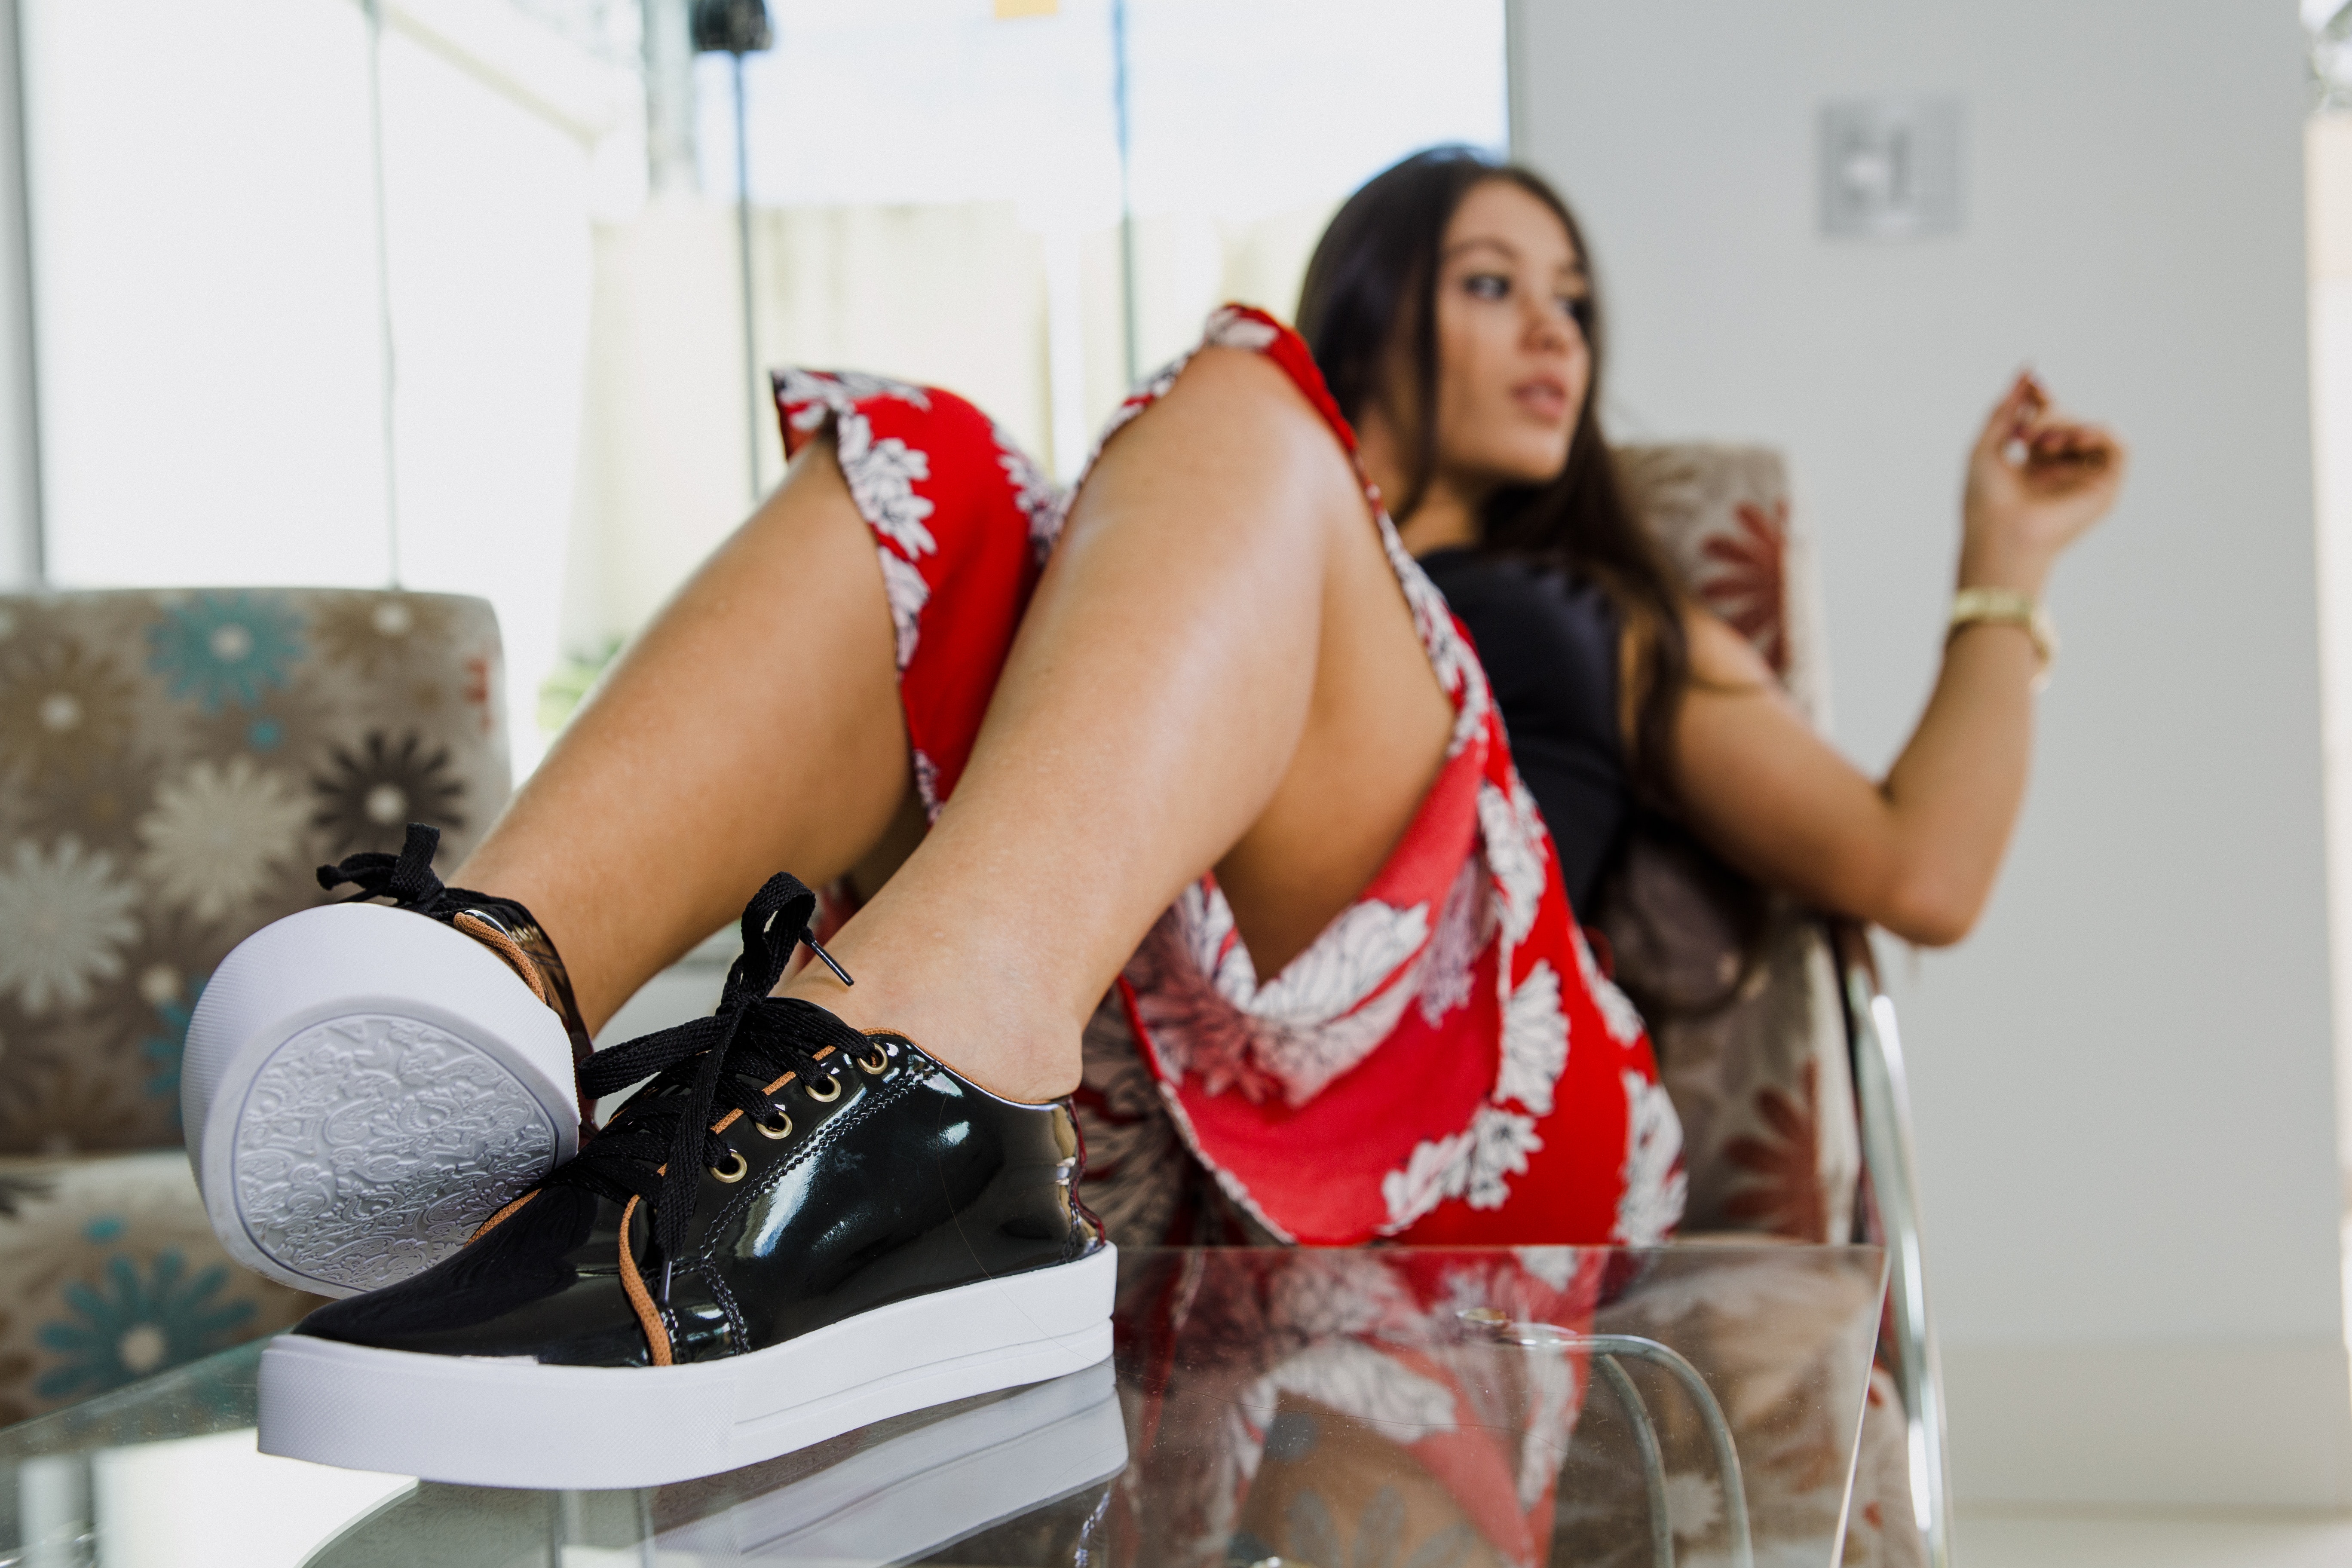
human leg, red, footwear, leg, beauty, fashion, shoe, thigh, sitting, knee, long hair, foot, black hair, photo shoot, high heels, carmine